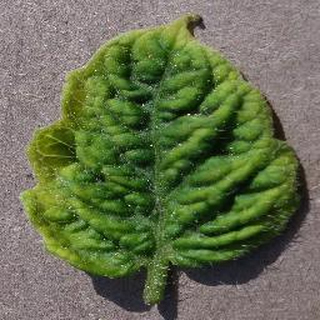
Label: tomato_yellow_leaf_curl_virus